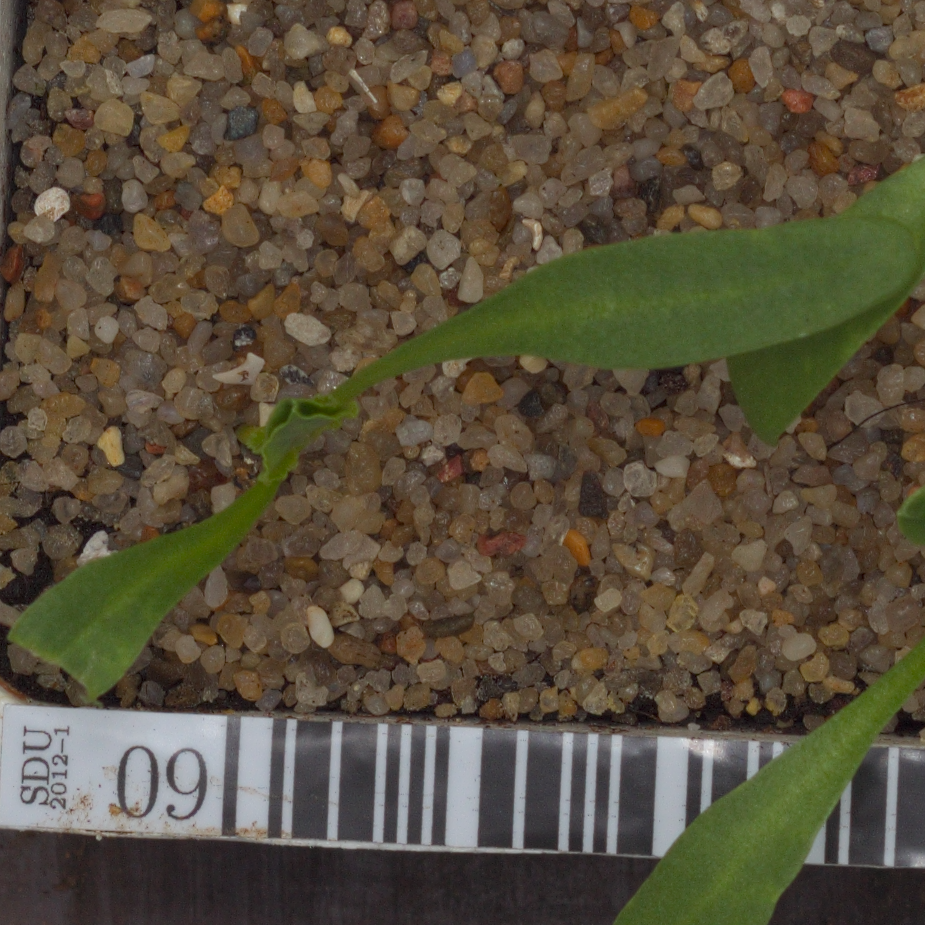
Label: sugar_beet